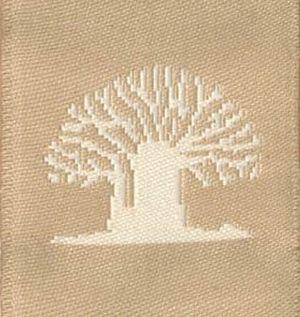
L'ordre du Baobab est un honneur national civil sud-africain, il est décerné à ceux qui ont rendu des services incontestables dans les domaines des affaires relatives à l'économie, dans la science, dans la médecine et dans l'innovation technologique; il est accordé à ceux qui participent de manière active dans les services communautaires. Il a été institué le 6 décembre 2002 et il est décerné chaque année par le président de l'Afrique du Sud. L'ordre porte le nom du baobab, qui a été choisi comme symbole, en raison de son endurance et de sa tolérance, de sa vitalité. C'est un arbre sacré pour plusieurs cultures, c'est aussi un arbre à palabres qu'il est malvenu ou sacrilège de couper. C’est l’arbre typique de l’Afrique tropicale sèche et l’emblème du Sénégal et de la Guinée. Son importance est énorme dans les systèmes agricoles et forestiers et son utilisation comme lieu de rencontre est emblématique dans les sociétés africaines traditionnelles.